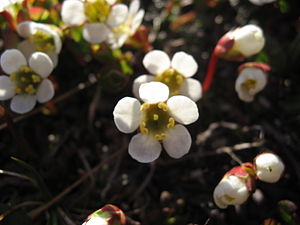
Arktisk fjeldpryd / Billeder
Blomsten har fem kronblade og fem støvdragere.
Fjeldpryd (Diapensia lapponica) fotograferet af mig på fjeldet bag fodboldbanen i Upernavik, Grønland.
Arktisk Fjeldpryd er en stedsegrøn dværgbusk med en pudeformet vækst. Arten er den eneste i slægten Diapensia. Den enkelte plante kan opnå en alder på mere end hundrede år, hvilket er blevet eftervist ud fra tælling af årringe på canadiske planter.